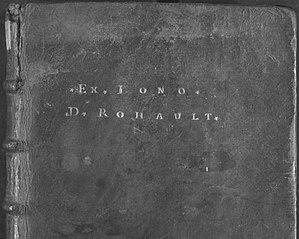
Ex-dono estampé à chaud dans la reliure d'une Physica - coll. Bibliothèque interuniversitaire de Santé.